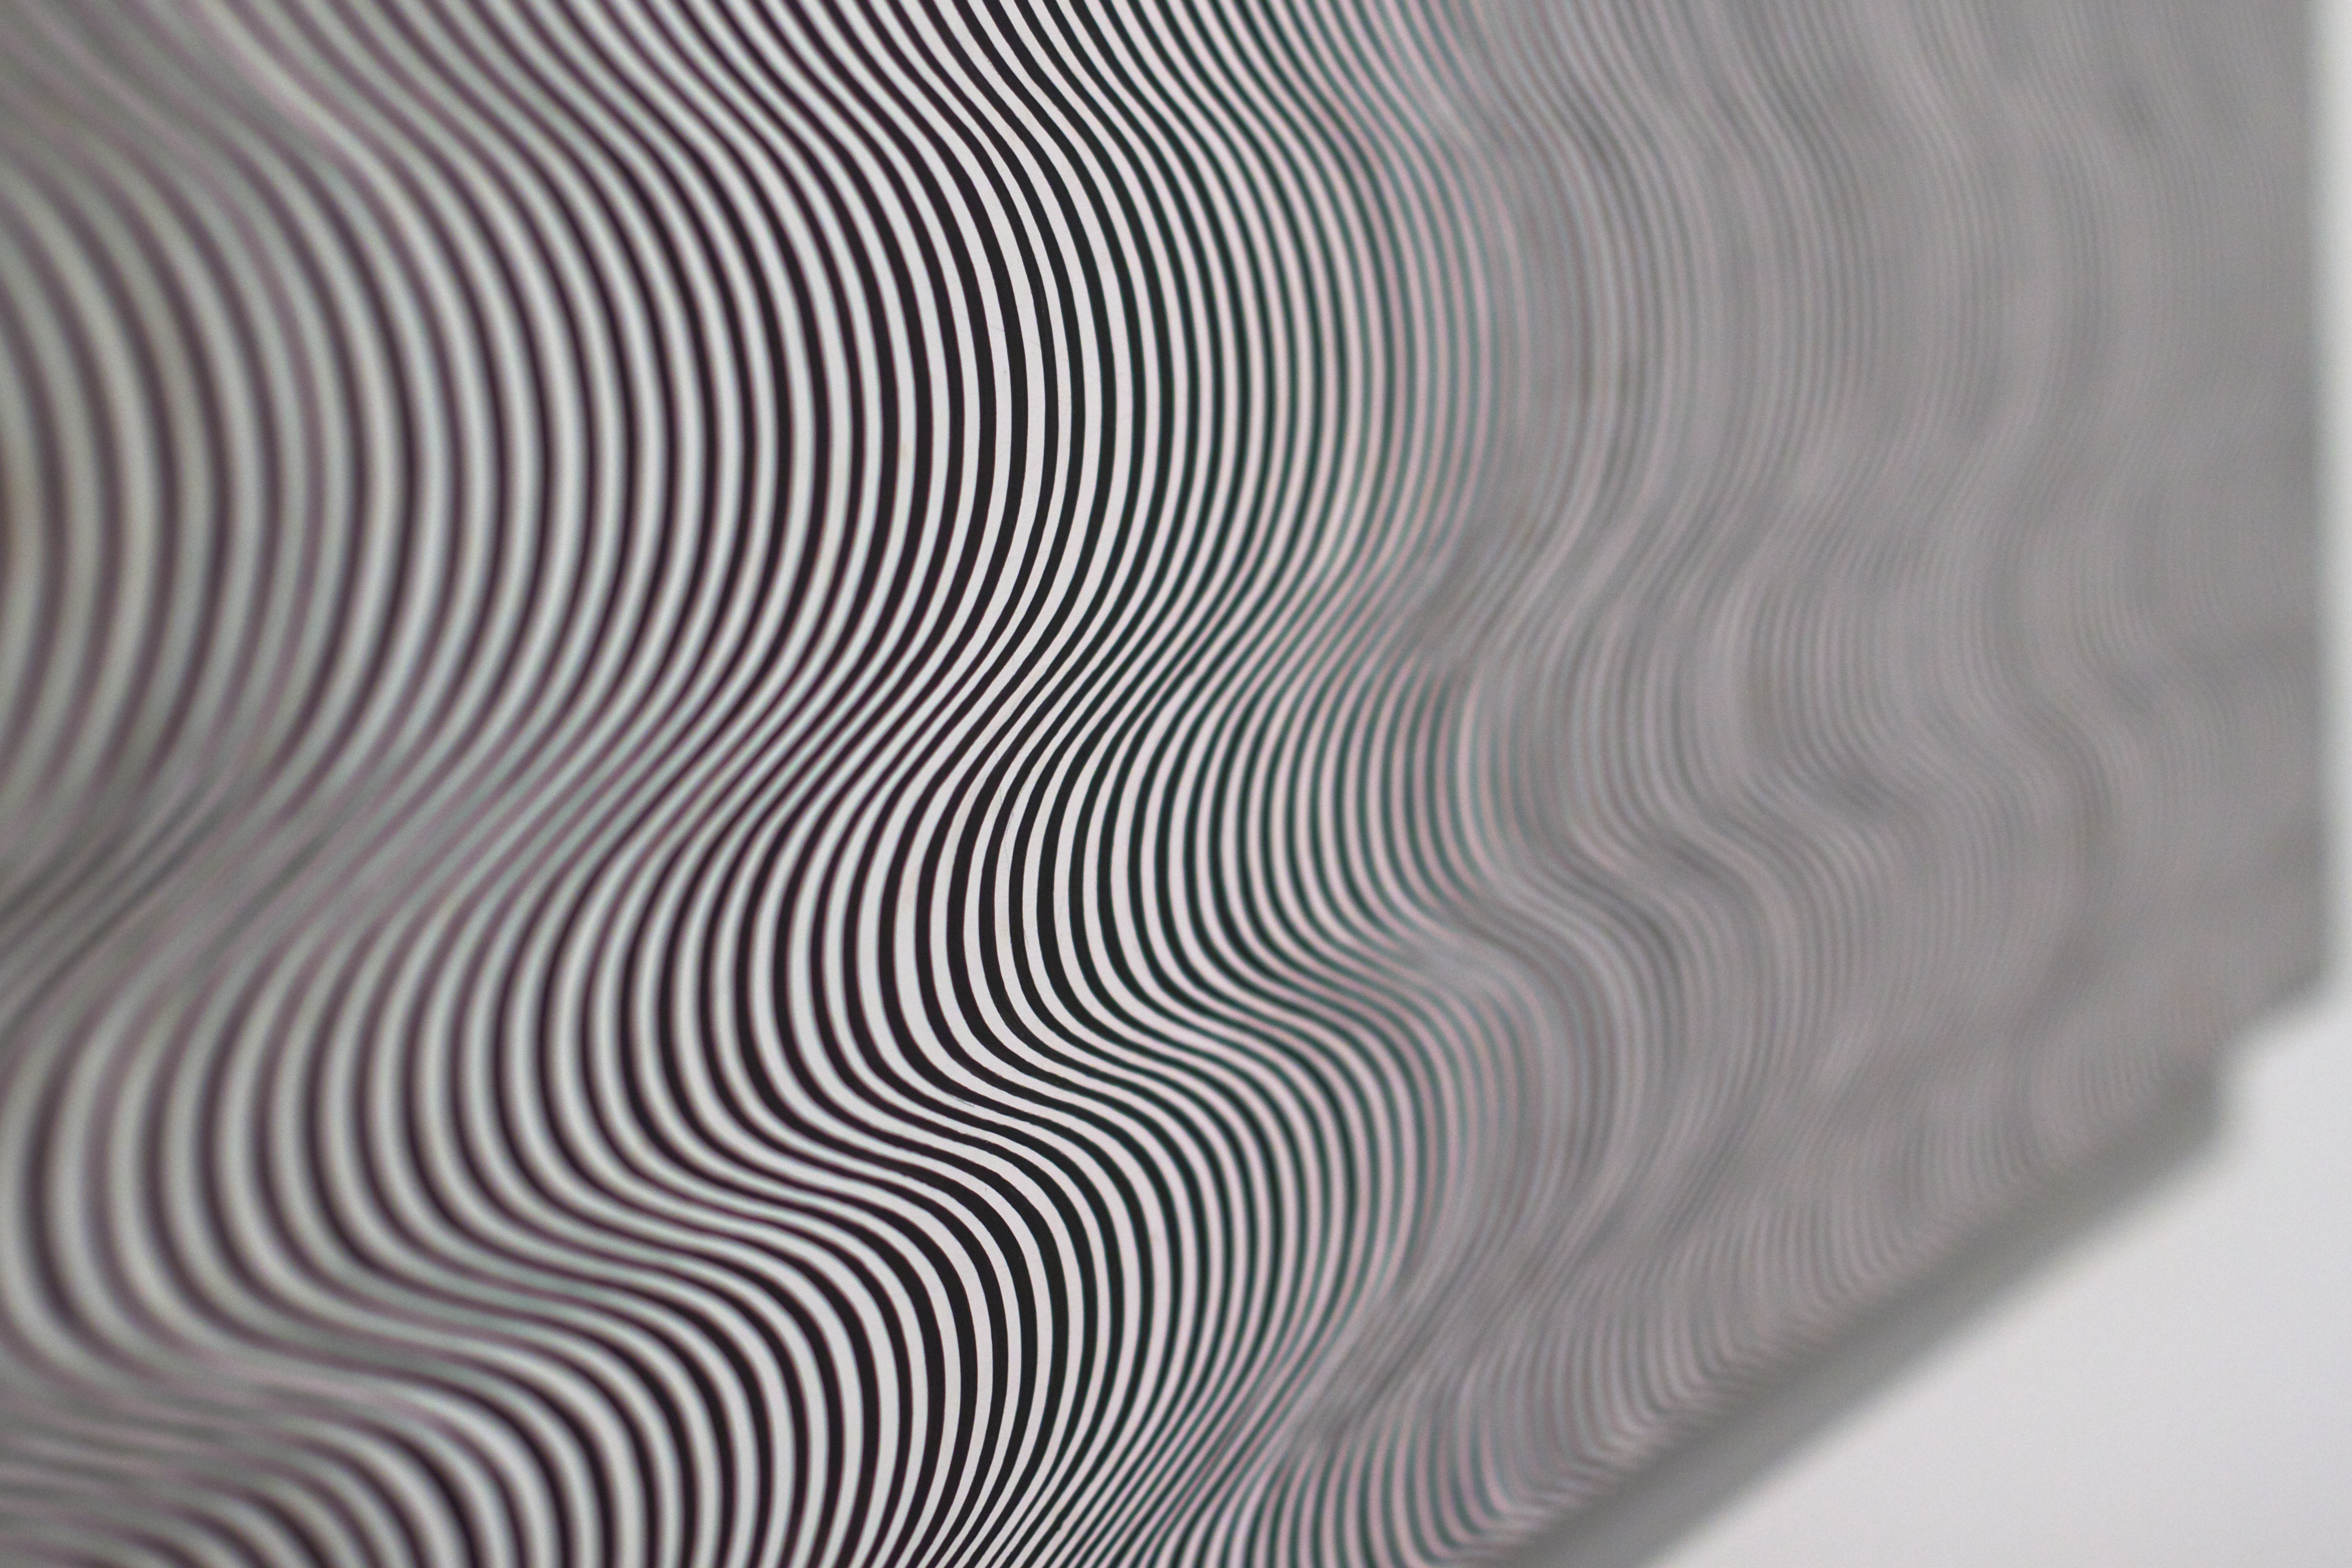
wood, floor, ceiling, pattern, line, material, circle, design, flooring, laminate flooring